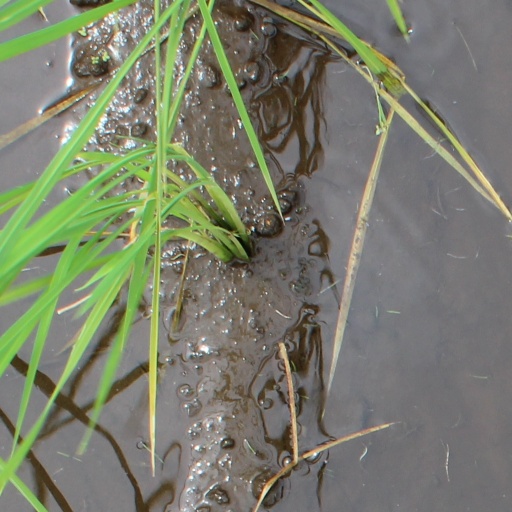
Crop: rice